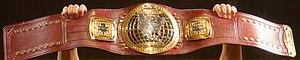
WWE Live 2018 - Antwerpen (NxT) - Adam Cole Vs Zack GibsonAdam Cole (c) def. (Pin) Zack GibsonFor
Le NXT North American Championship est un championnat de catch utilisé par la World Wrestling Entertainment dans l'émission NXT. Il a été présenté aux enregistrements de NXT le 7 mars 2018. Le champion inaugural sera déterminé dans un Ladder Match à NXT TakeOver: New Orleans le 7 avril 2018. Le 7 avril lors de TakeOver: New Orleans, Adam Cole remporte le Ladder Match et devient ainsi le premier champion du NXT North American Championship